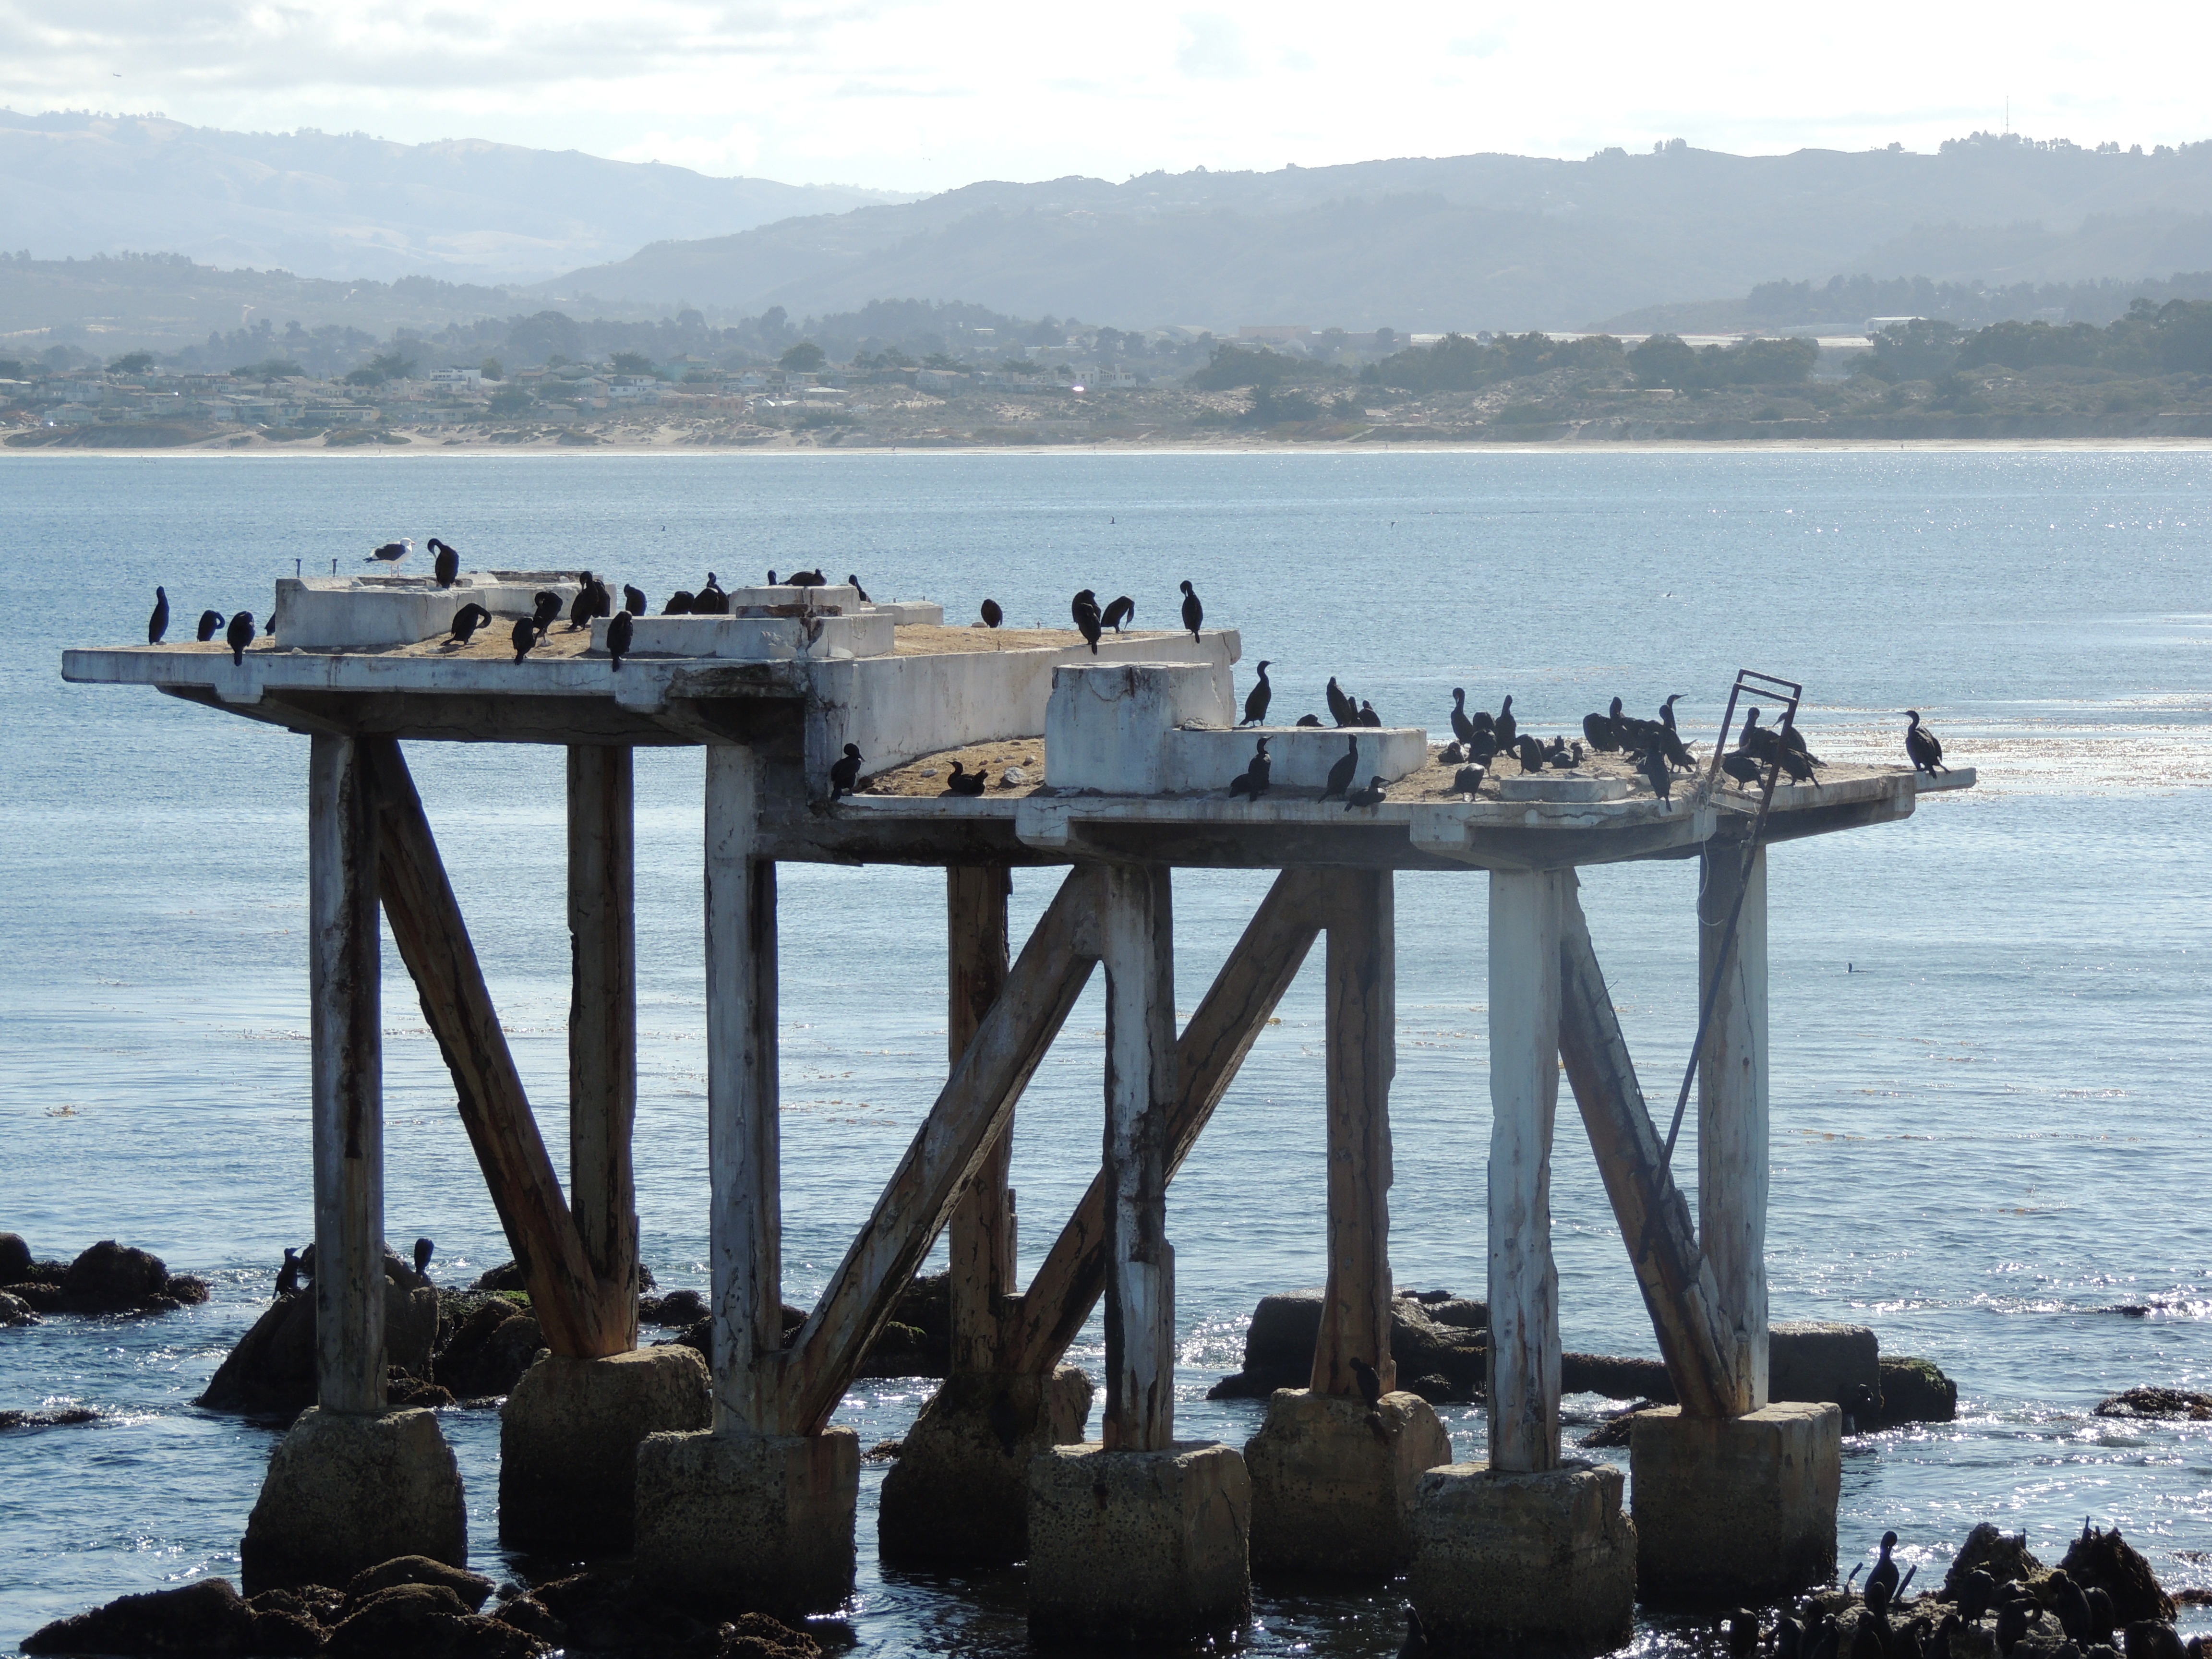
beach, sea, coast, water, ocean, dock, shore, pier, seagull, vehicle, bay, california, body of water, rocks, birds, ferry, pacific, navy, breakwater, monterey bay